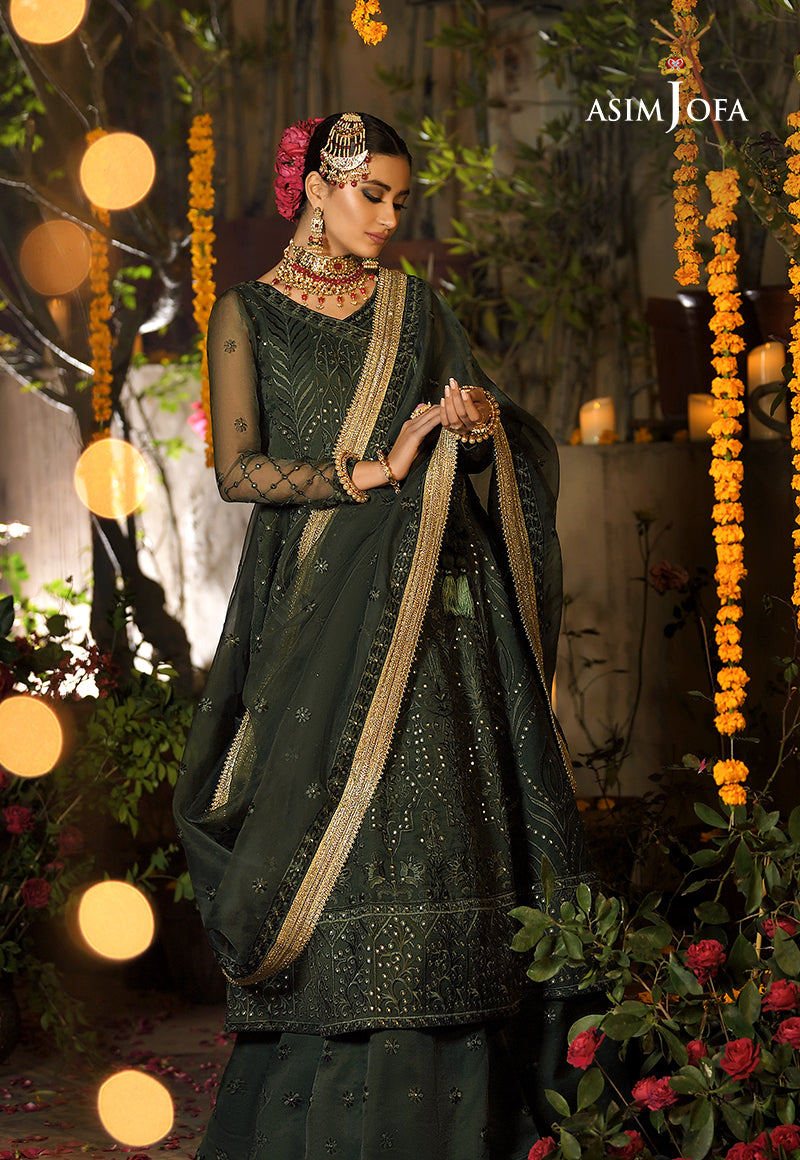
dark green anarkali suit set for wedding